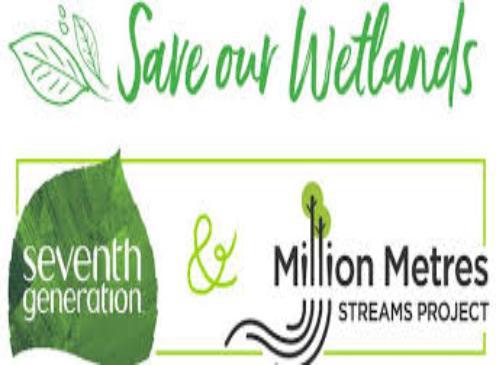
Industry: Necessities